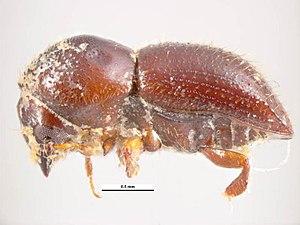
Euwallacea est un genre d'insectes coléoptères de la famille des Curculionidae.